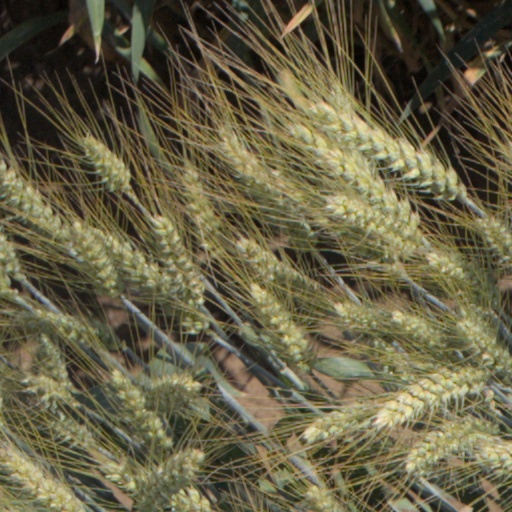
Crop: wheat